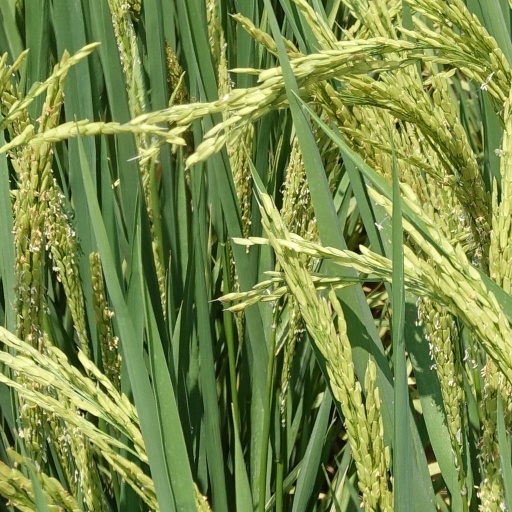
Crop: rice